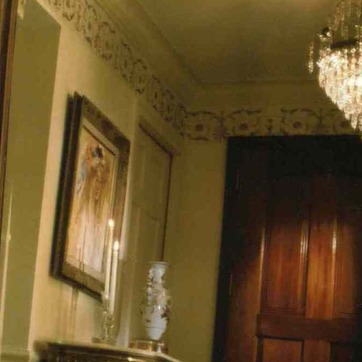
Material: mirror